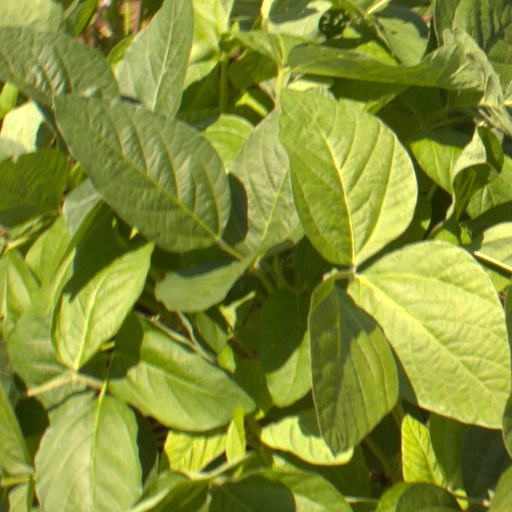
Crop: soybean